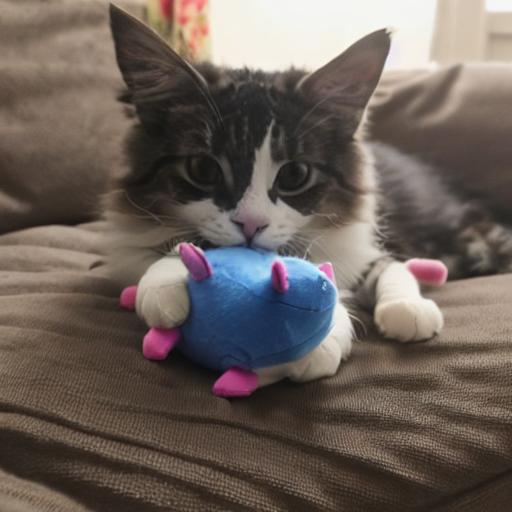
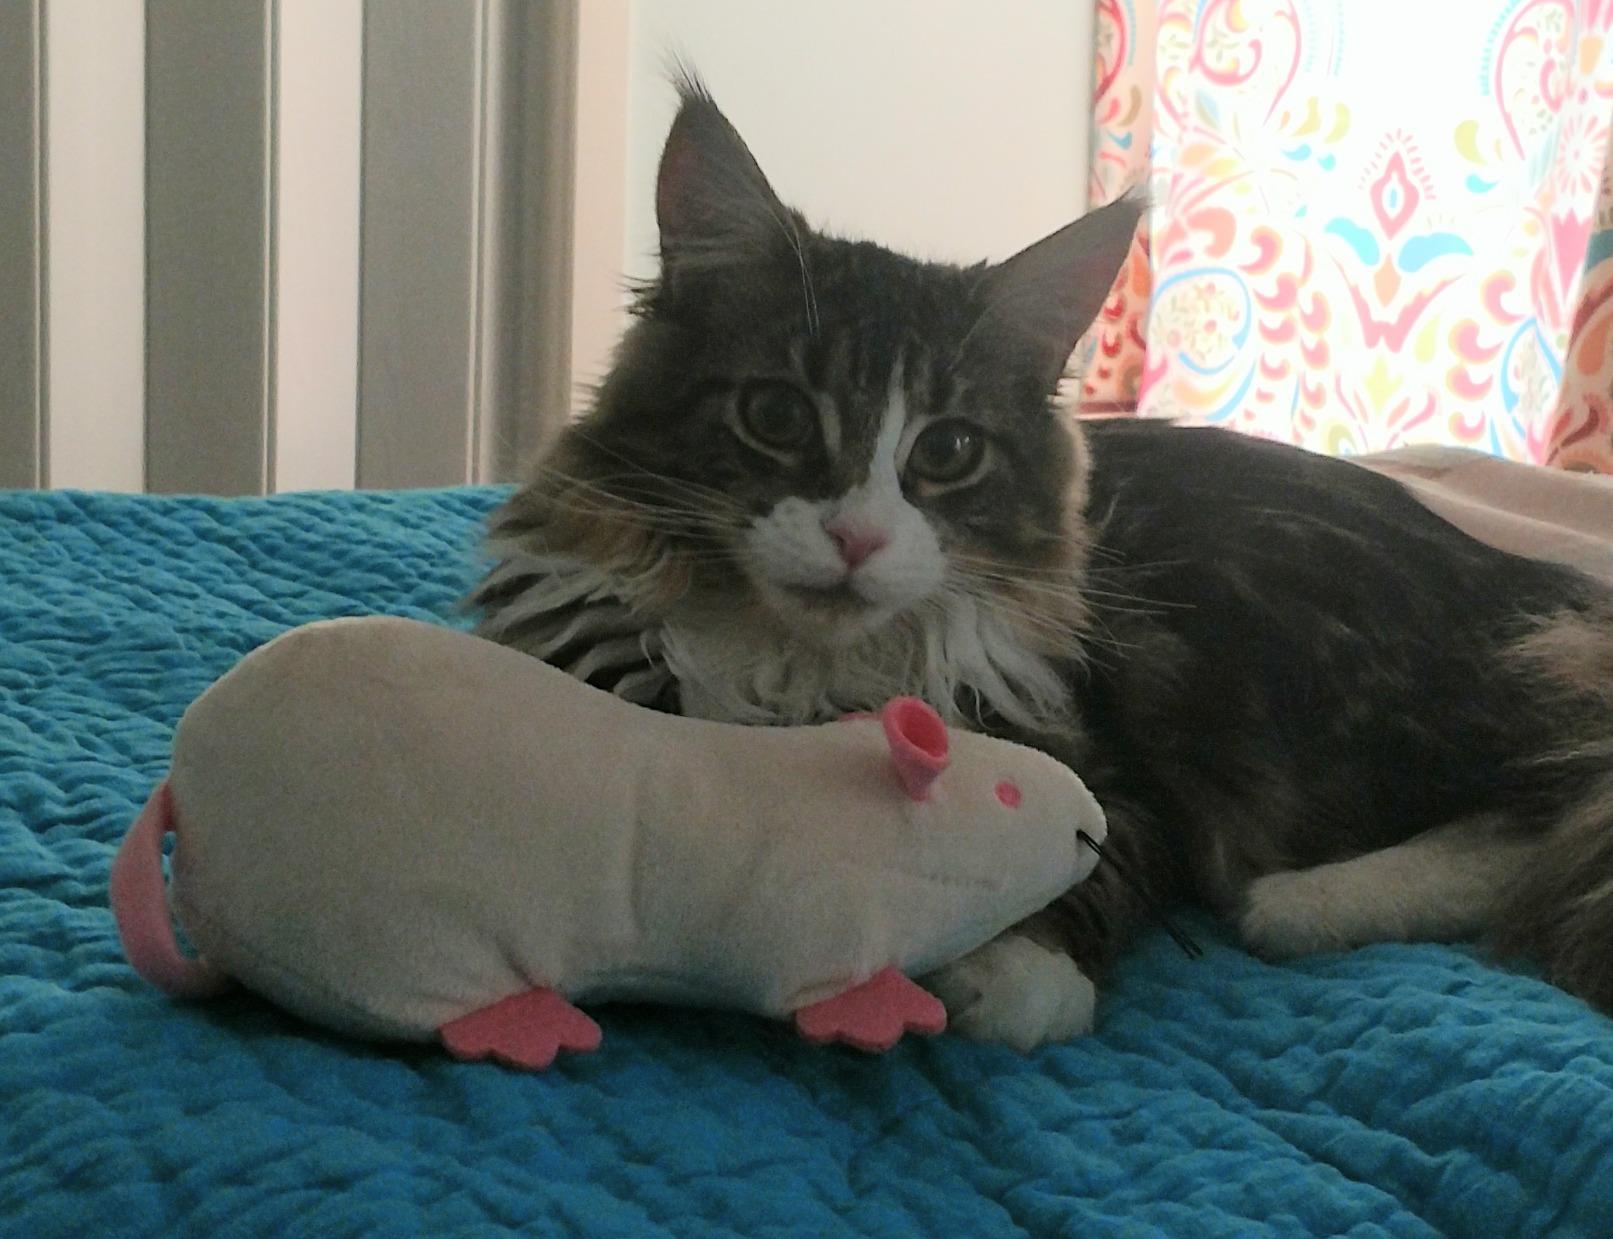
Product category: items_toy
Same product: no